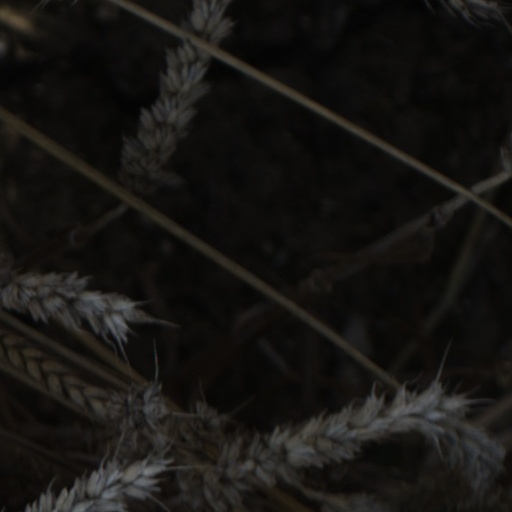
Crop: wheat